Orthrus

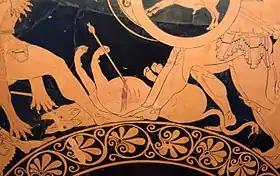
A two-headed Orthrus, with snake tail, lying wounded at the feet of Heracles (left) and the three-bodied Geryon (right). Detail from a red-figure kylix by Euphronios, 550–500 BC, Staatliche Antikensammlungen (Munich 2620).

In Greek mythology, Orthrus ("Orthros") or Orthus ("Orthos") was, according to the mythographer Apollodorus, a two-headed dog who guarded Geryon's cattle and was killed by Heracles. He was the offspring of the monsters Echidna and Typhon, and the brother of Cerberus, who was also a multi-headed guard dog.